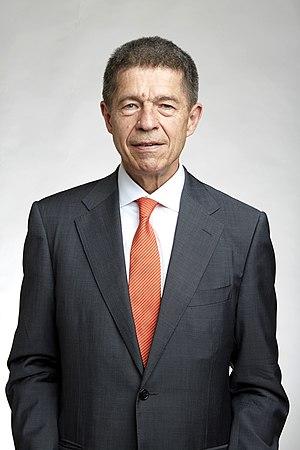
Joachim Sauer, né le 19 avril 1949 à Hosena, est un professeur d’université allemand enseignant la chimie physique et théorique.